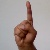
The image shows a hand gesture representing the letter 'D' in Indian Sign Language.